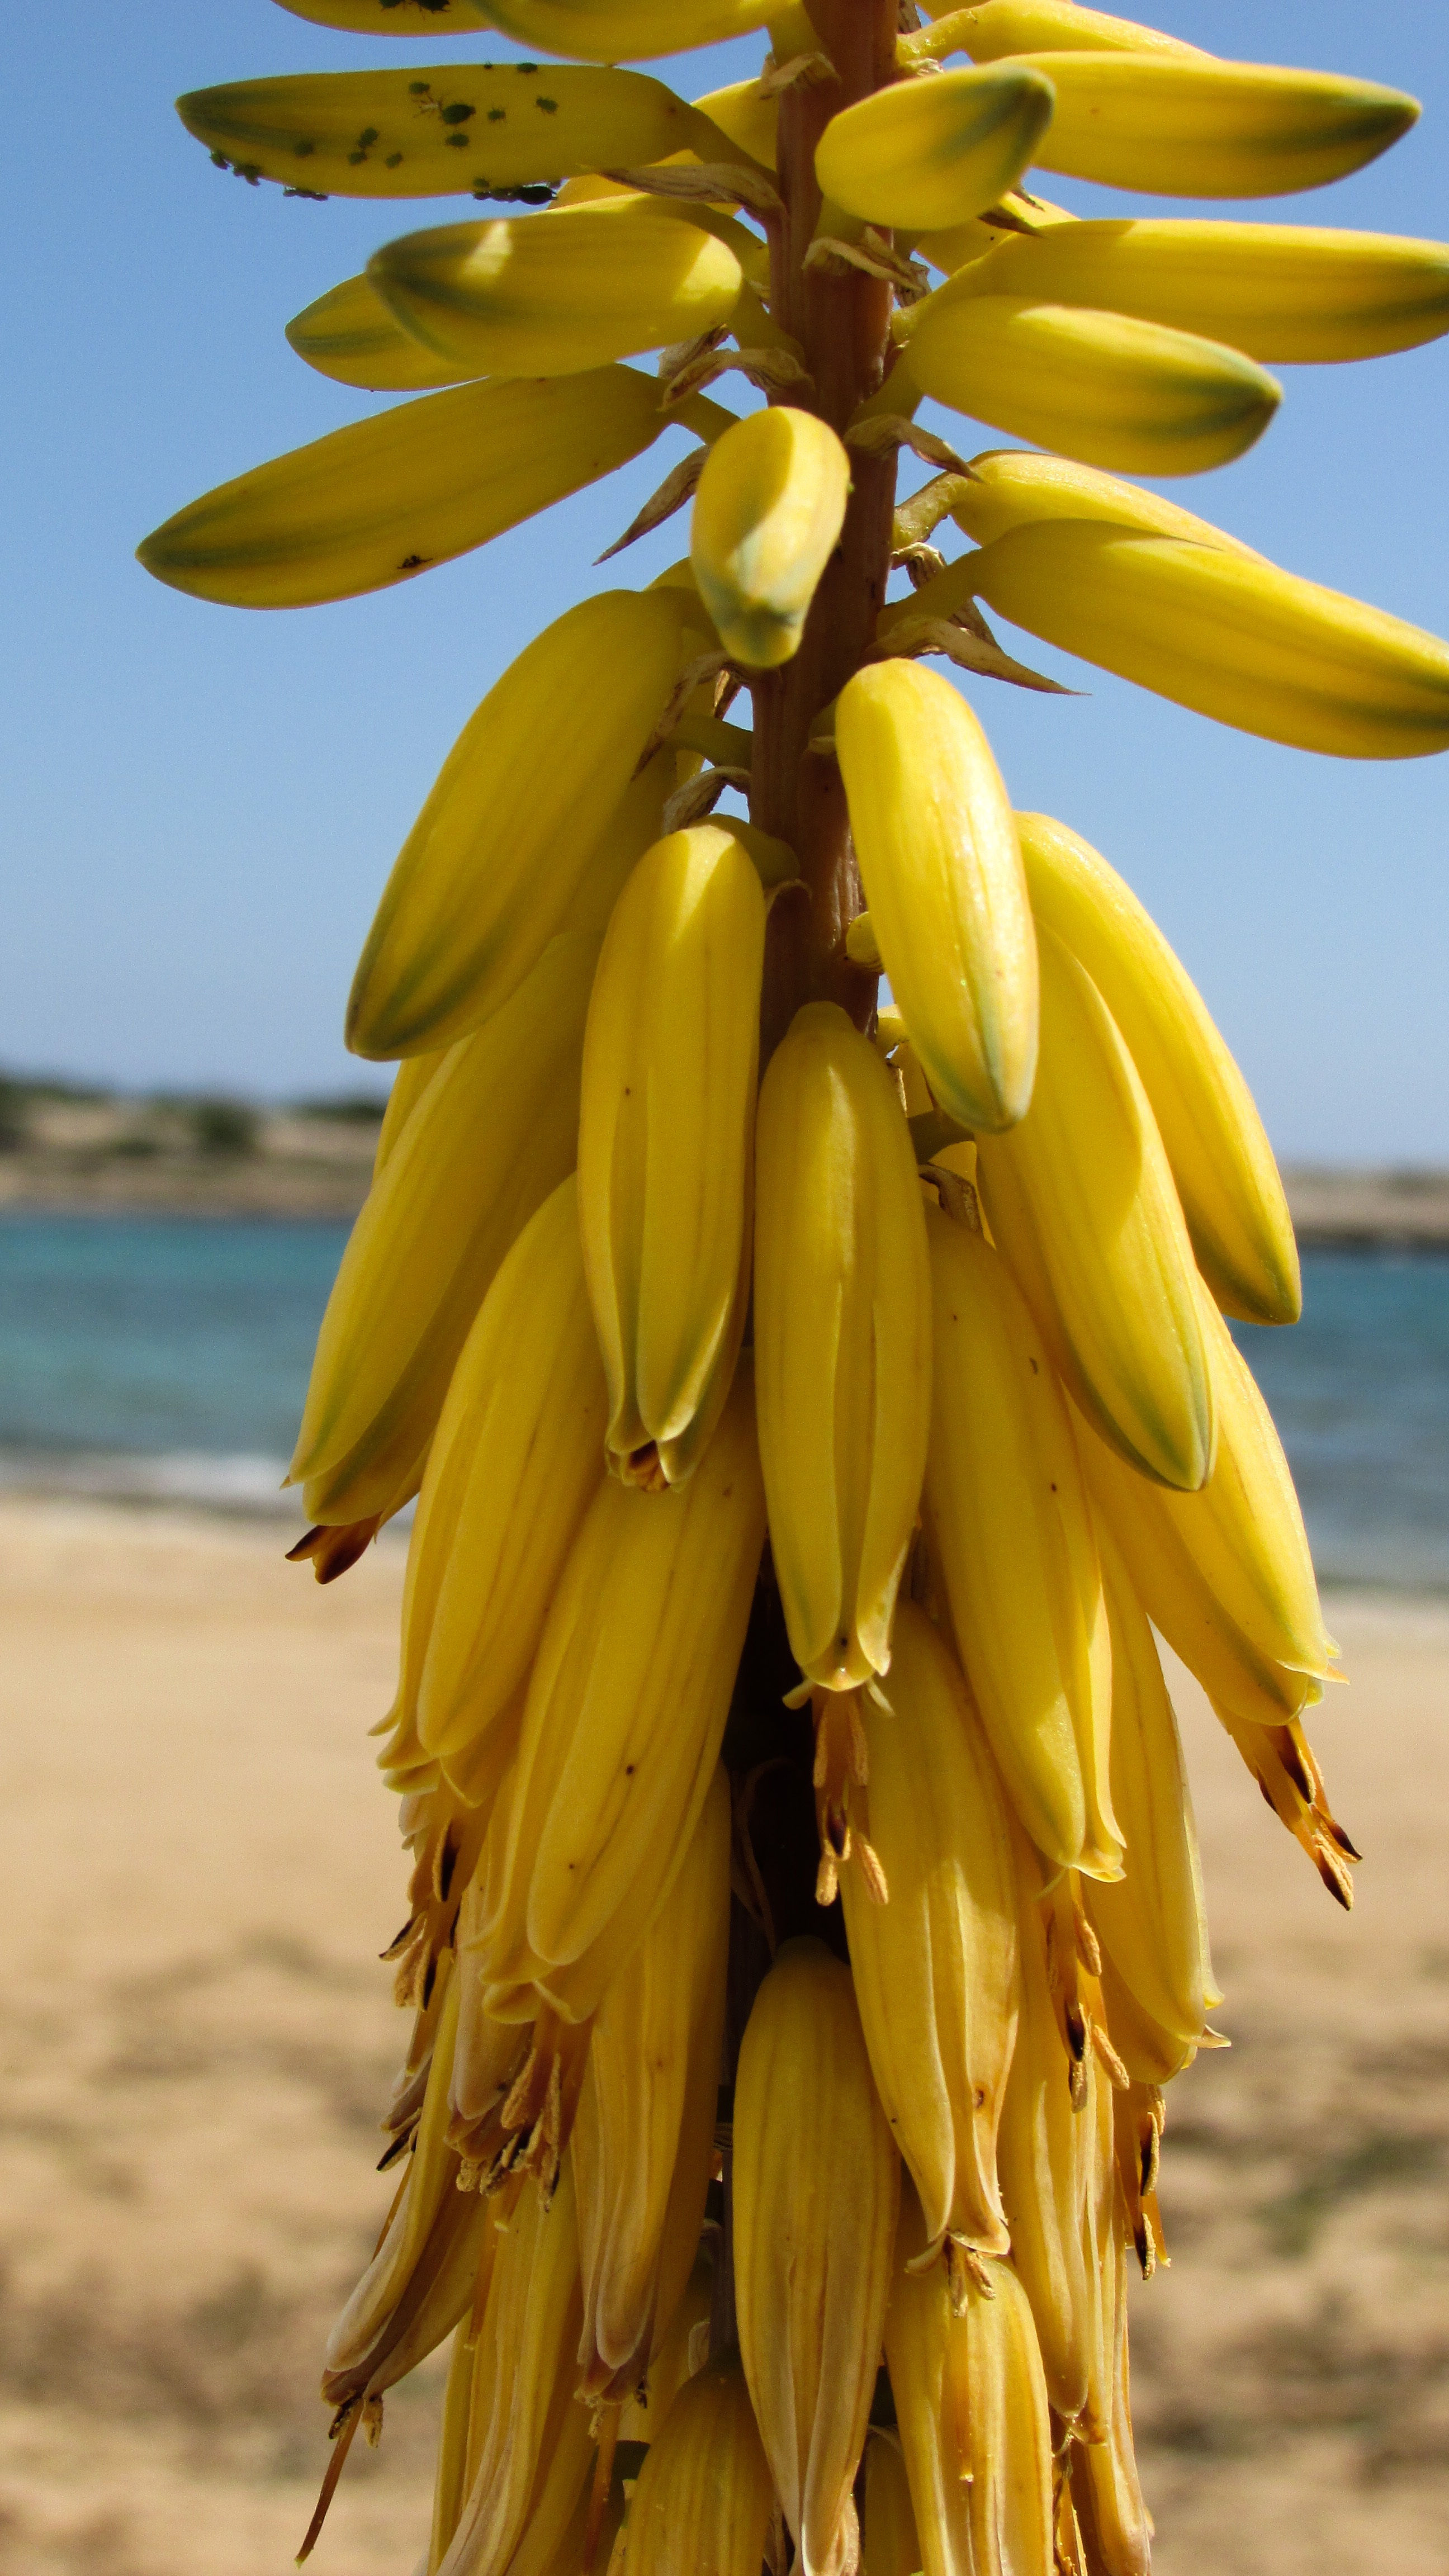
beach, plant, fruit, flower, food, spring, produce, botany, blooming, yellow, banana, flora, flowers, cyprus, flowering plant, aloe vera, land plant, arecales, banana family